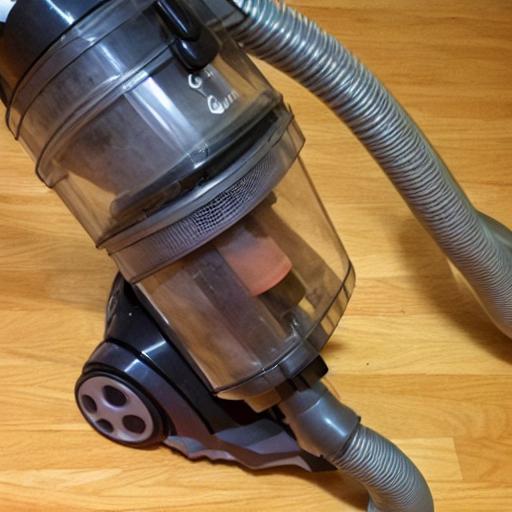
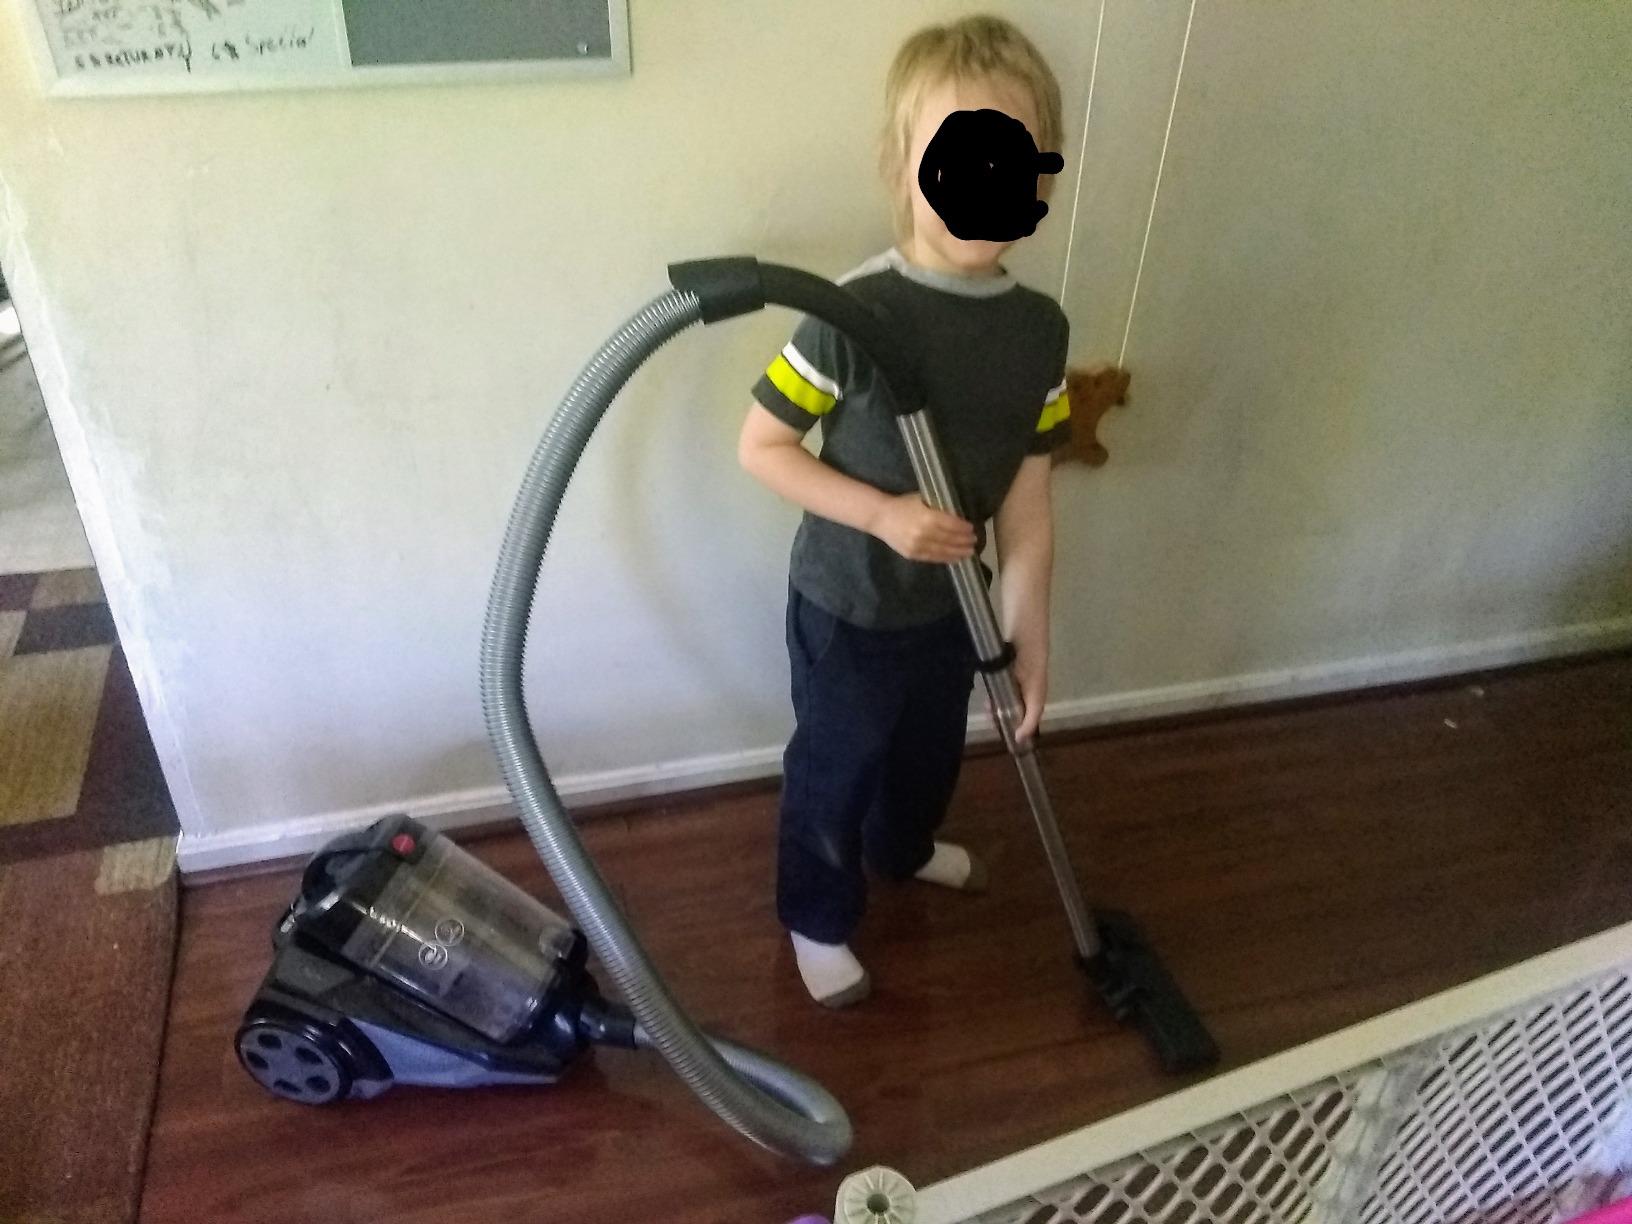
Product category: items_vacuum
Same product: no